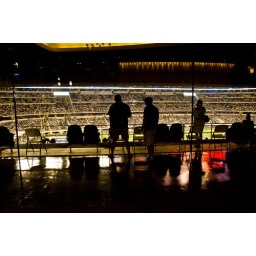
This shot is at ground level. The field is 50 feet below ground level.